Snow country (Japan)

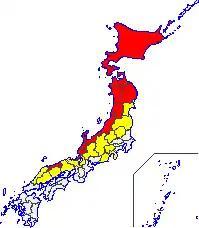
Map showing Japan's “snow country”. Red indicates prefectures completely inside it; yellow, prefectures partially in it.

The rather poetic can refer to any place with heavy or deep snows and is generally understood as a reference to the Sea of Japan side of Honshū (Japan's main island) and the area encompassed by the Japanese Alps, a series of mountain ranges that make up the island's backbone. In its broadest meaning, "snow country" means the belt along the Sea of Japan from Yamaguchi (in particular, Shimane) in the south to Honshū's northern tip, as well as Sado Island and Hokkaidō. More narrowly defined, it is used to indicate the area from Fukui to Akita Prefecture, but it is most closely associated with part of Fukui and all of Toyama and Niigata Prefectures.